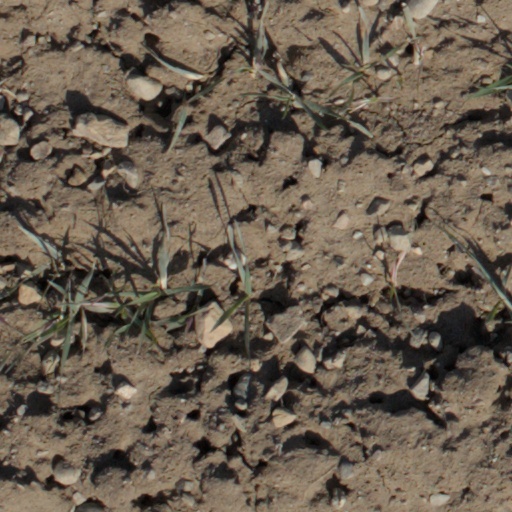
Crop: wheat